Cora Schumacher

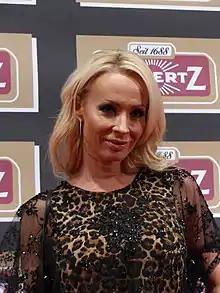
Schumacher in 2016

Cora Schumacher (born Cora-Caroline Brinkmann; 27 December 1976) is a German television and media personality. She is best known for her former marriage to racing driver Ralf Schumacher. She has featured on German television programmes such as "Top of the Pops", "Marienhof", "Let's Dance" and "Alarm für Cobra 11 – Die Autobahnpolizei," and featured on the cover of the "GQ", "Maxim" and "Playboy" magazines.